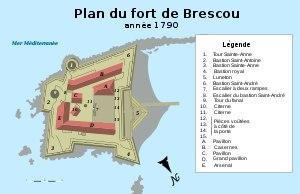
Cette affaire appelée par des auteurs contemporains affaire de Solages ou affaire de Madame de Barrau se rapporte à deux lettres de cachet délivrées au XVIIIᵉ siècle contre deux jeunes nobles, la dame de Barrau, née de Solages, et son frère le comte de Solages qui est officier.
L'île de Brescou se trouve dans le territoire de la commune d'Agde, à environ un demi mille marin de l'entrée de port Richelieu et à un peu moins de trois milles de l'embouchure de l'Hérault.